Enrique Hill

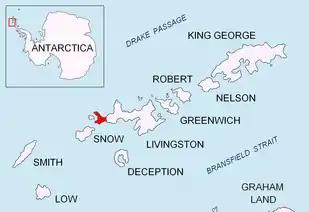
Location of Byers Peninsula, Livingston Island in the South Shetland Islands.

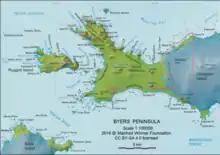
Topographic map of Byers Peninsula featuring Antarctic Specially Protected Area "ASPA 126" and its two restricted zones

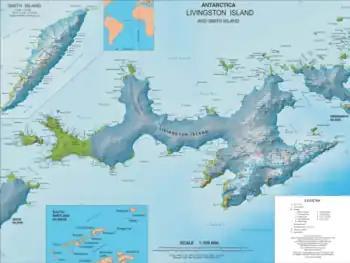
Topographic map of Livingston Island and Smith Island.

Enrique Hill (‘Halm Enrique’ \'h&lm en-'ri-ke\) is the ice-free hill rising to 156 m in Dospey Heights on the Ray Promontory of Byers Peninsula, Livingston Island in the South Shetland Islands, Antarctica. It surmounts Barclay Bay to the east and northeast, and Diomedes Lake on the southeast